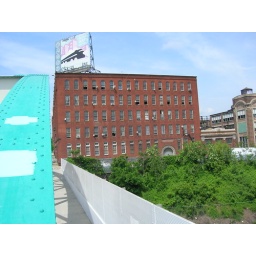
copy cat as seen from bridge over tracks along Guilford Street